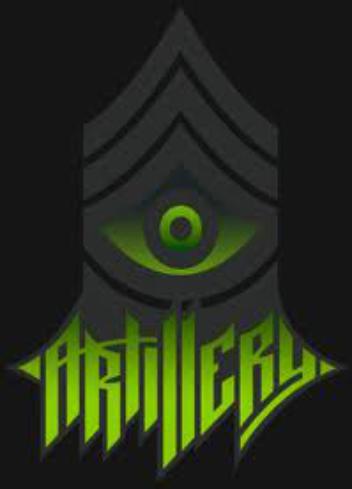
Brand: Artillery
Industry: Leisure